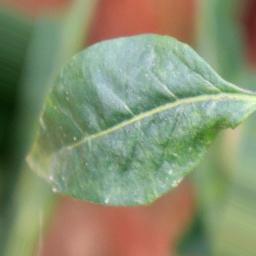
Label: healthy